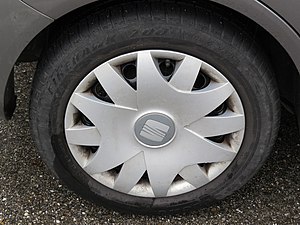
Firestone Tire and Rubber Company
Firestone Firehawk 700 195/55 R 15 (2017)
Firestone Tire and Rubber Company er en amerikansk virksomhed med hovedsæde i Akron, Ohio. Virksomhedens hovedprodukt er dæk til primært biler. Virksomheden blev grundlagt i 1900 af Harvey Samuel Firestone.